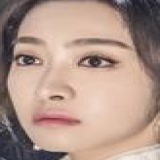
diễn viên Tống Thiến (Victoria)